Short Brothers

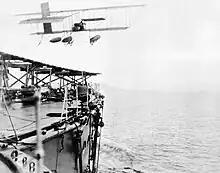
Commander C. R. Samson making the first take-off from a moving ship, May 1912

In February 1909, Shorts started construction of a new workshop on unobstructed marshland at Leysdown, near Shellbeach on the Isle of Sheppey. This had been acquired by the Aero Club for use as a flying ground, together with Mussell Manor (now known as "Muswell Manor"), which became its clubhouse. Construction of an initial batch of six aircraft was started immediately. Short Brothers thus became the first aircraft manufacturing company in the world to undertake volume production of an aircraft design. Here the Dunne D.5, the first tailless aircraft, was also built under contract. In 1910 the Royal Aero Club and Short Brothers moved to a larger and less marshy ground at Eastchurch, about away. At this time the Royal Aero Club had offered the Admiralty the use of the flying field and Frank McClean had agreed to act as an instructor, so beginning a close association between Short Brothers and the Naval Air Service, whose first pilots were trained using Short S.27 pusher biplanes.